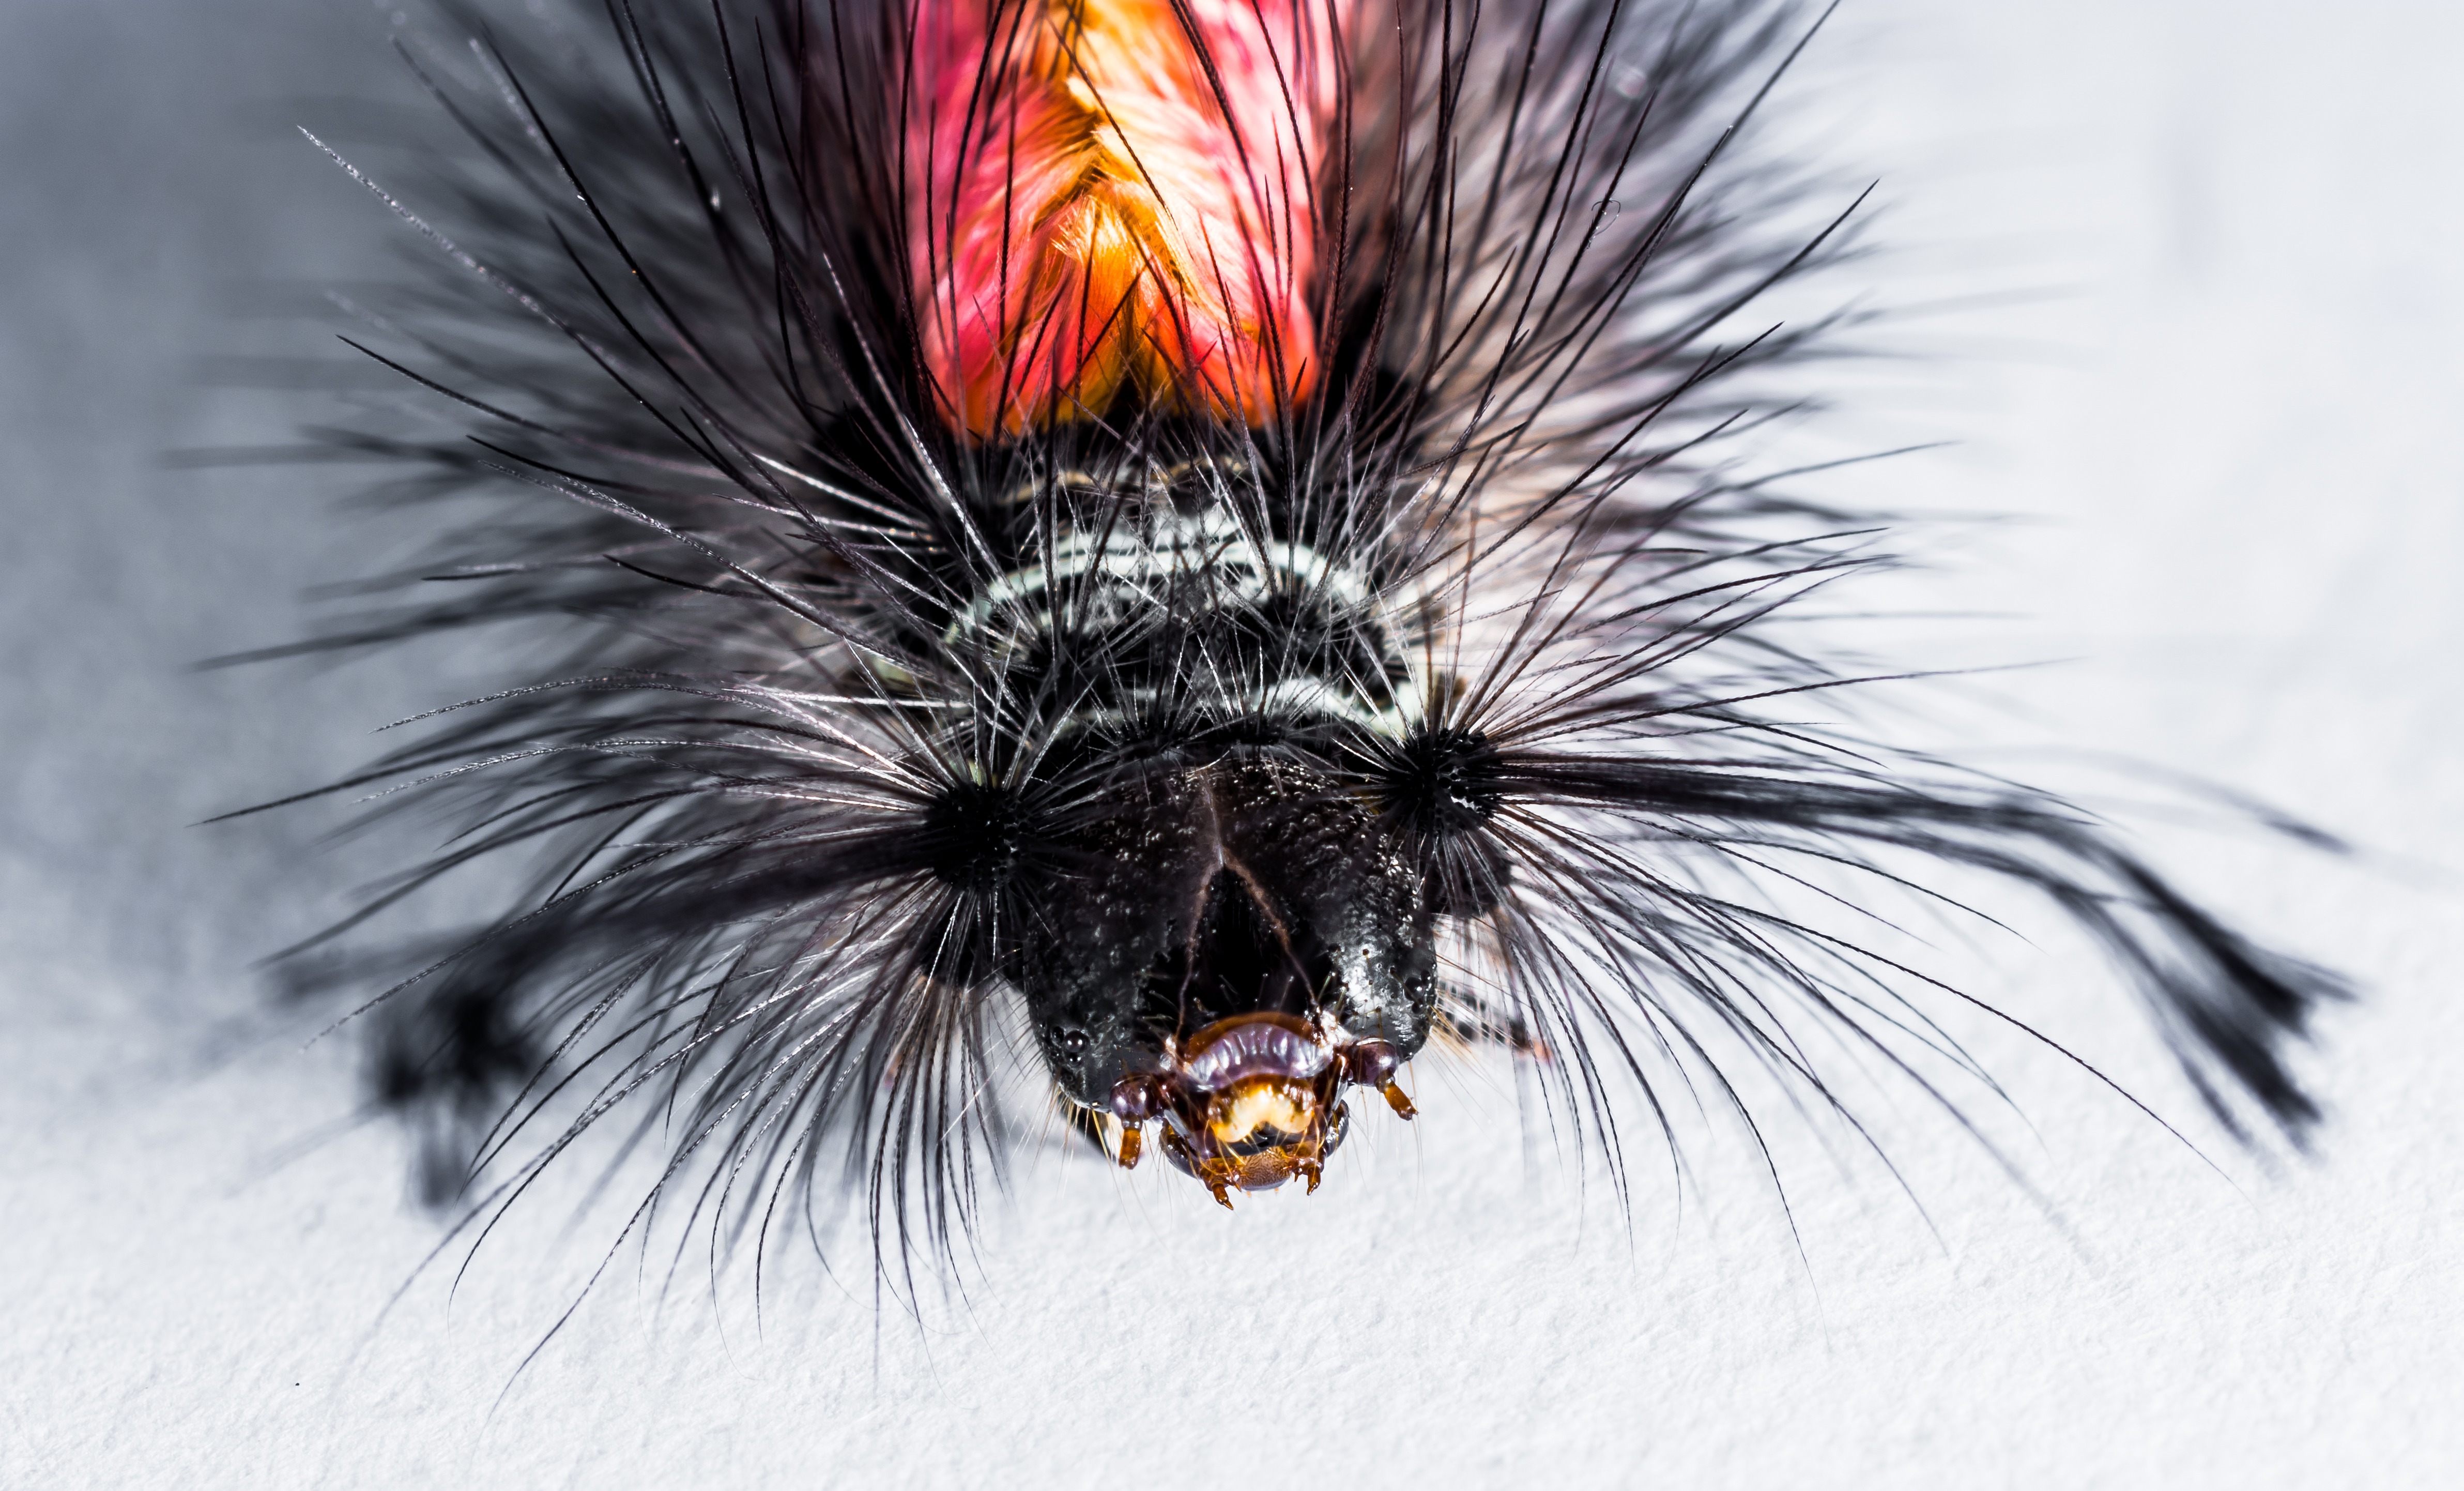
prickly, photography, fly, insect, moth, close, fauna, invertebrate, caterpillar, close up, hairy, larva, macro photography, moths and butterflies